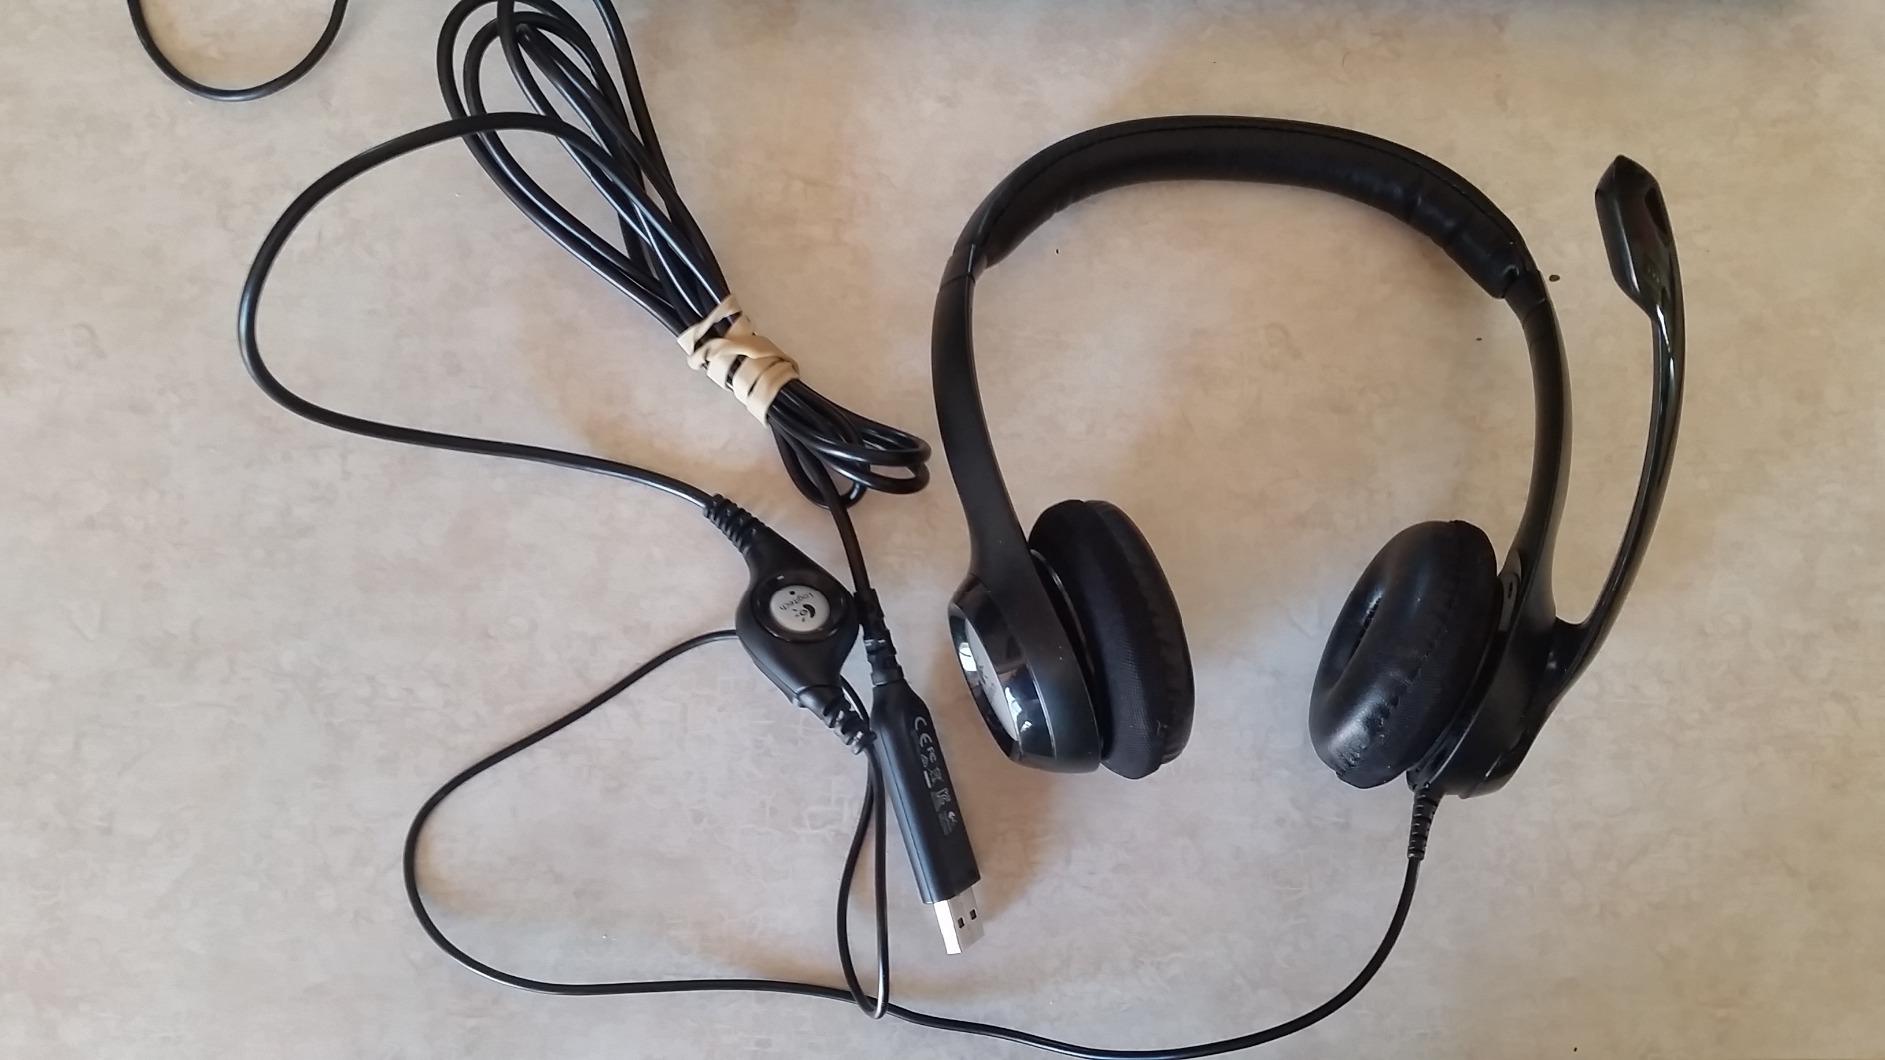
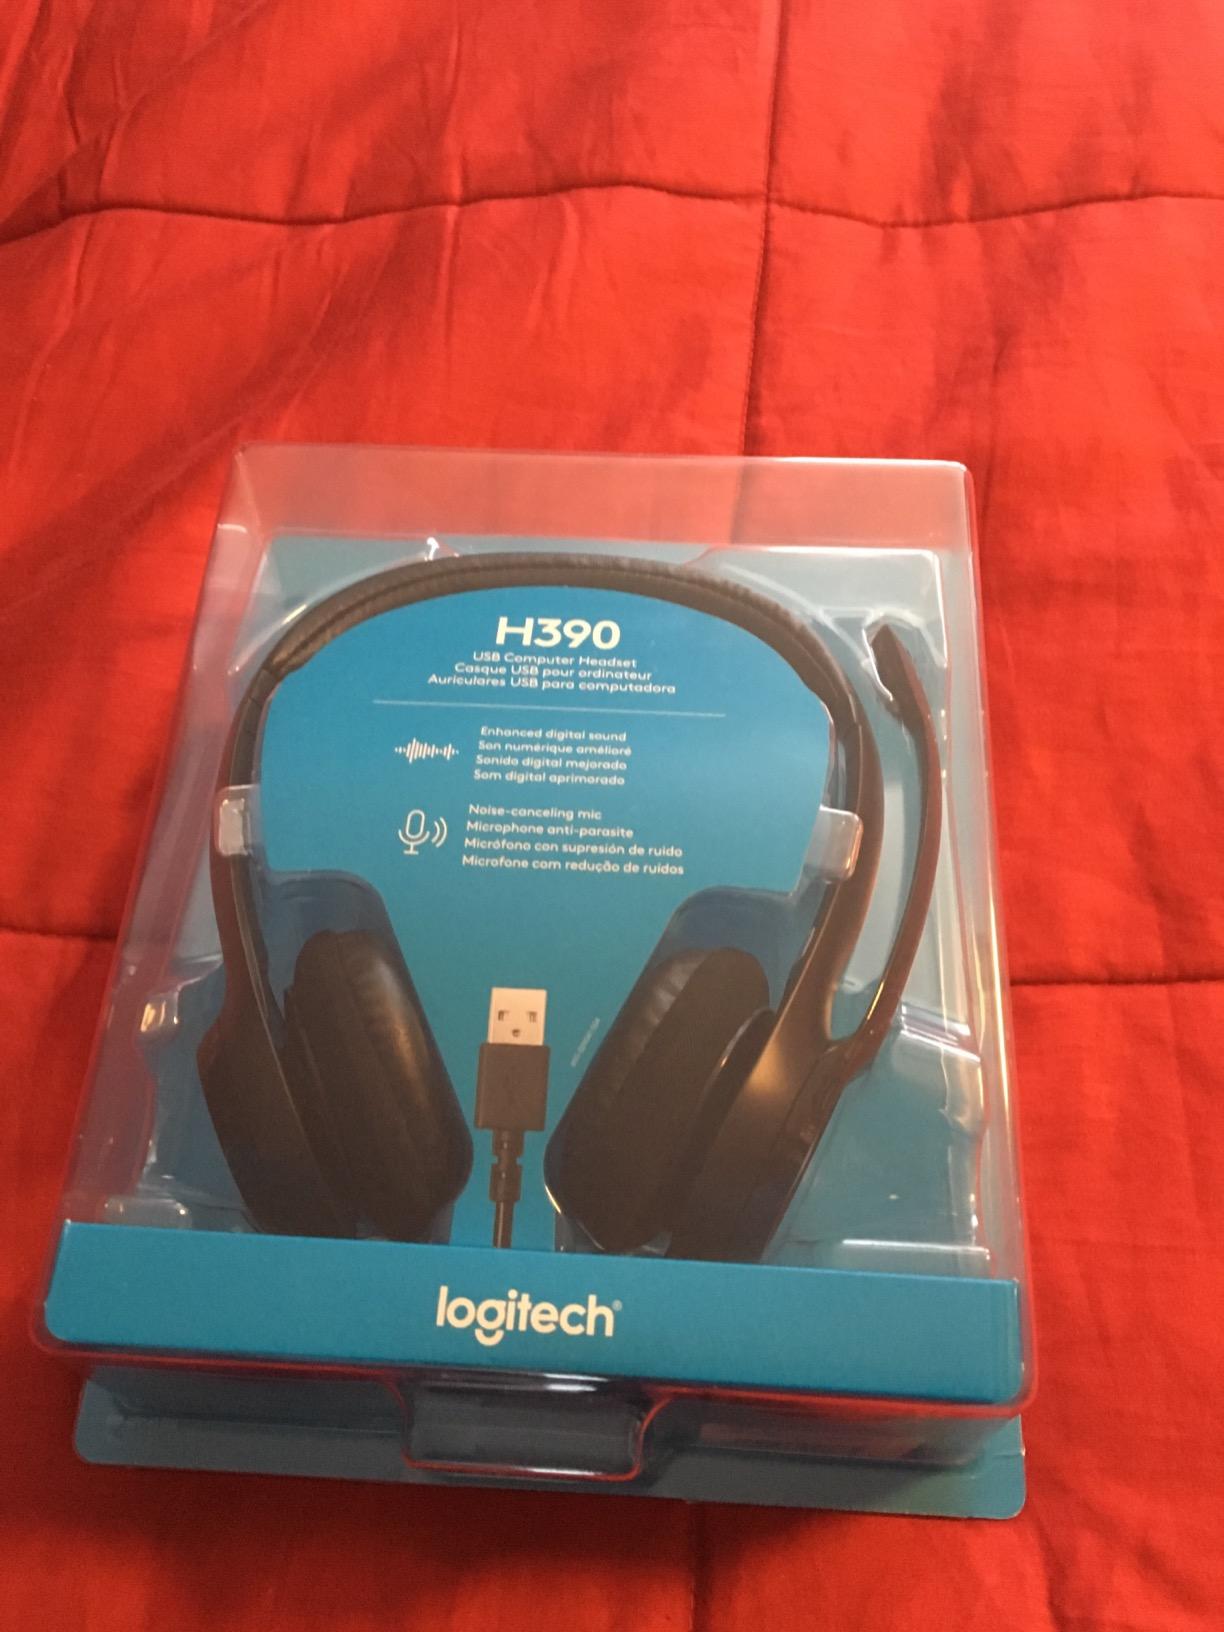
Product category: headphones
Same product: yes